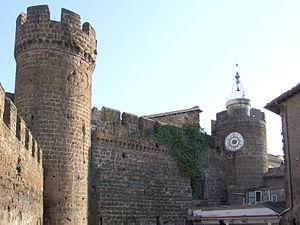
Un cadran à six heures est un type de cadran d'horloge qui n'indique que six heures. Il se rencontre principalement en Italie, particulièrement dans le Latium, sur des horloges installées sur les édifices publics vers les XVᵉ et XVIIᵉ siècles.